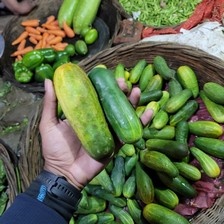
Label: cucumber